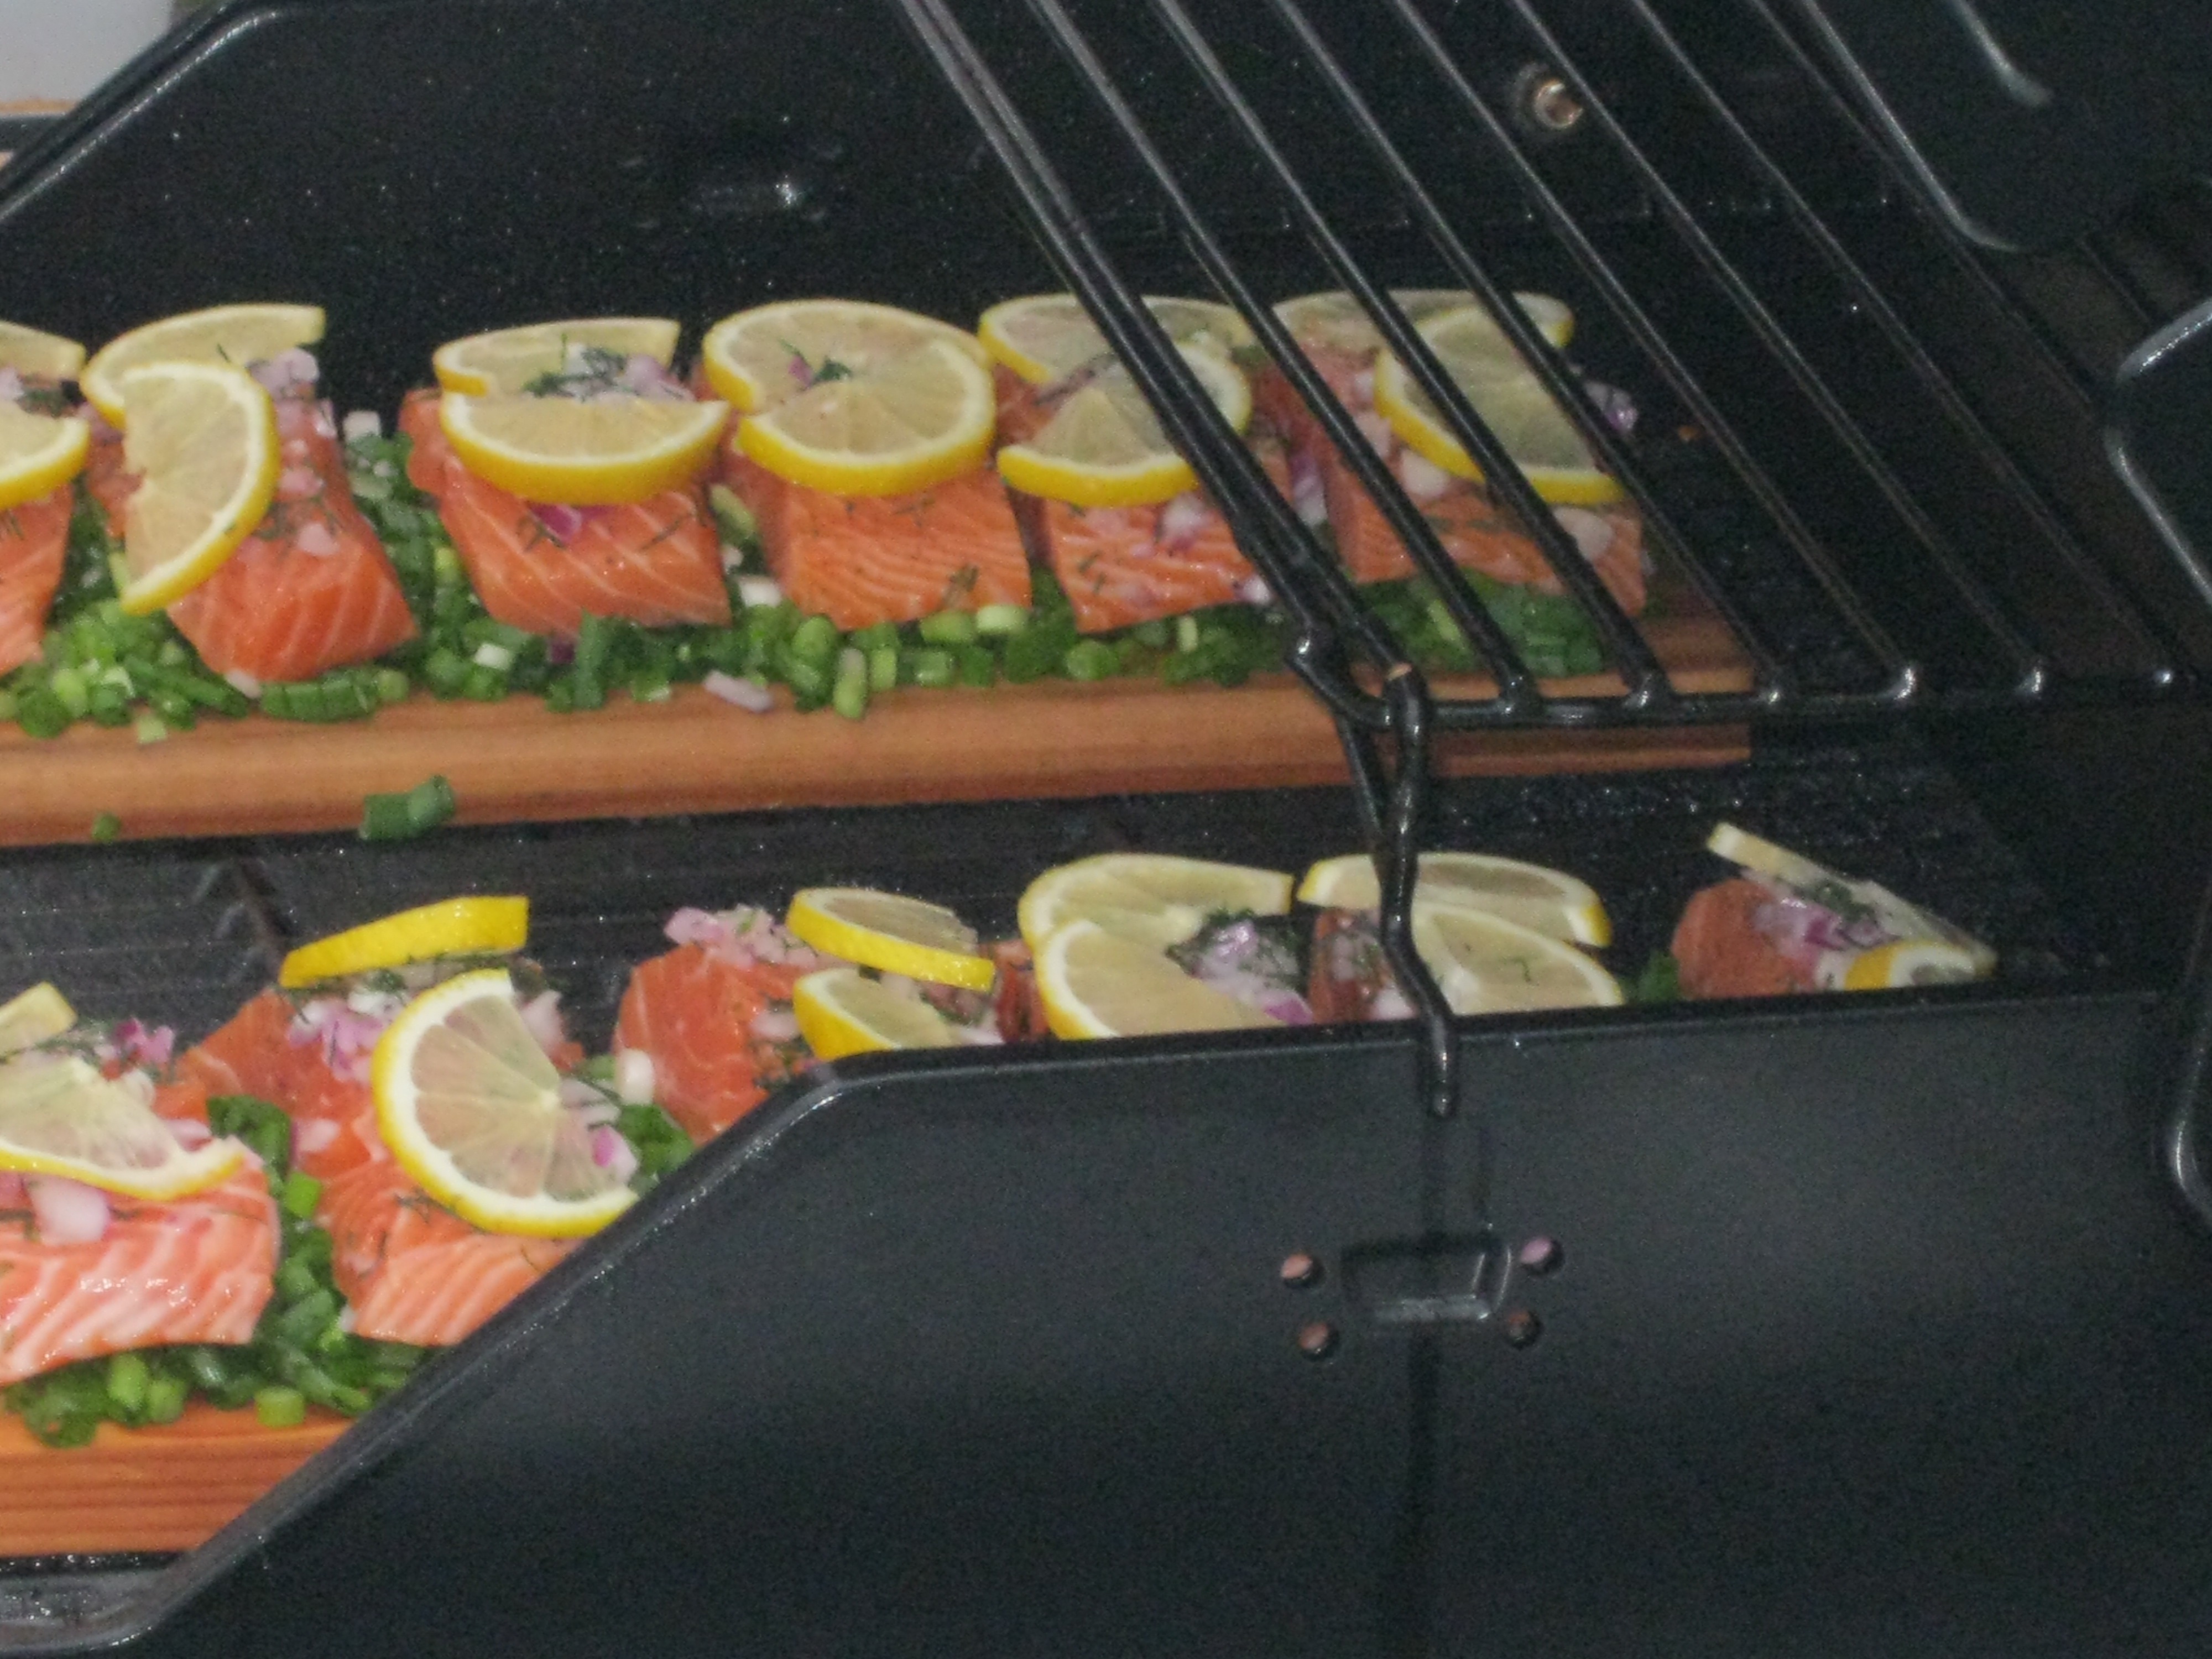
dish, meal, food, meat, lunch, barbecue, cuisine, grilling, barbecue grill, human action, outdoor grill